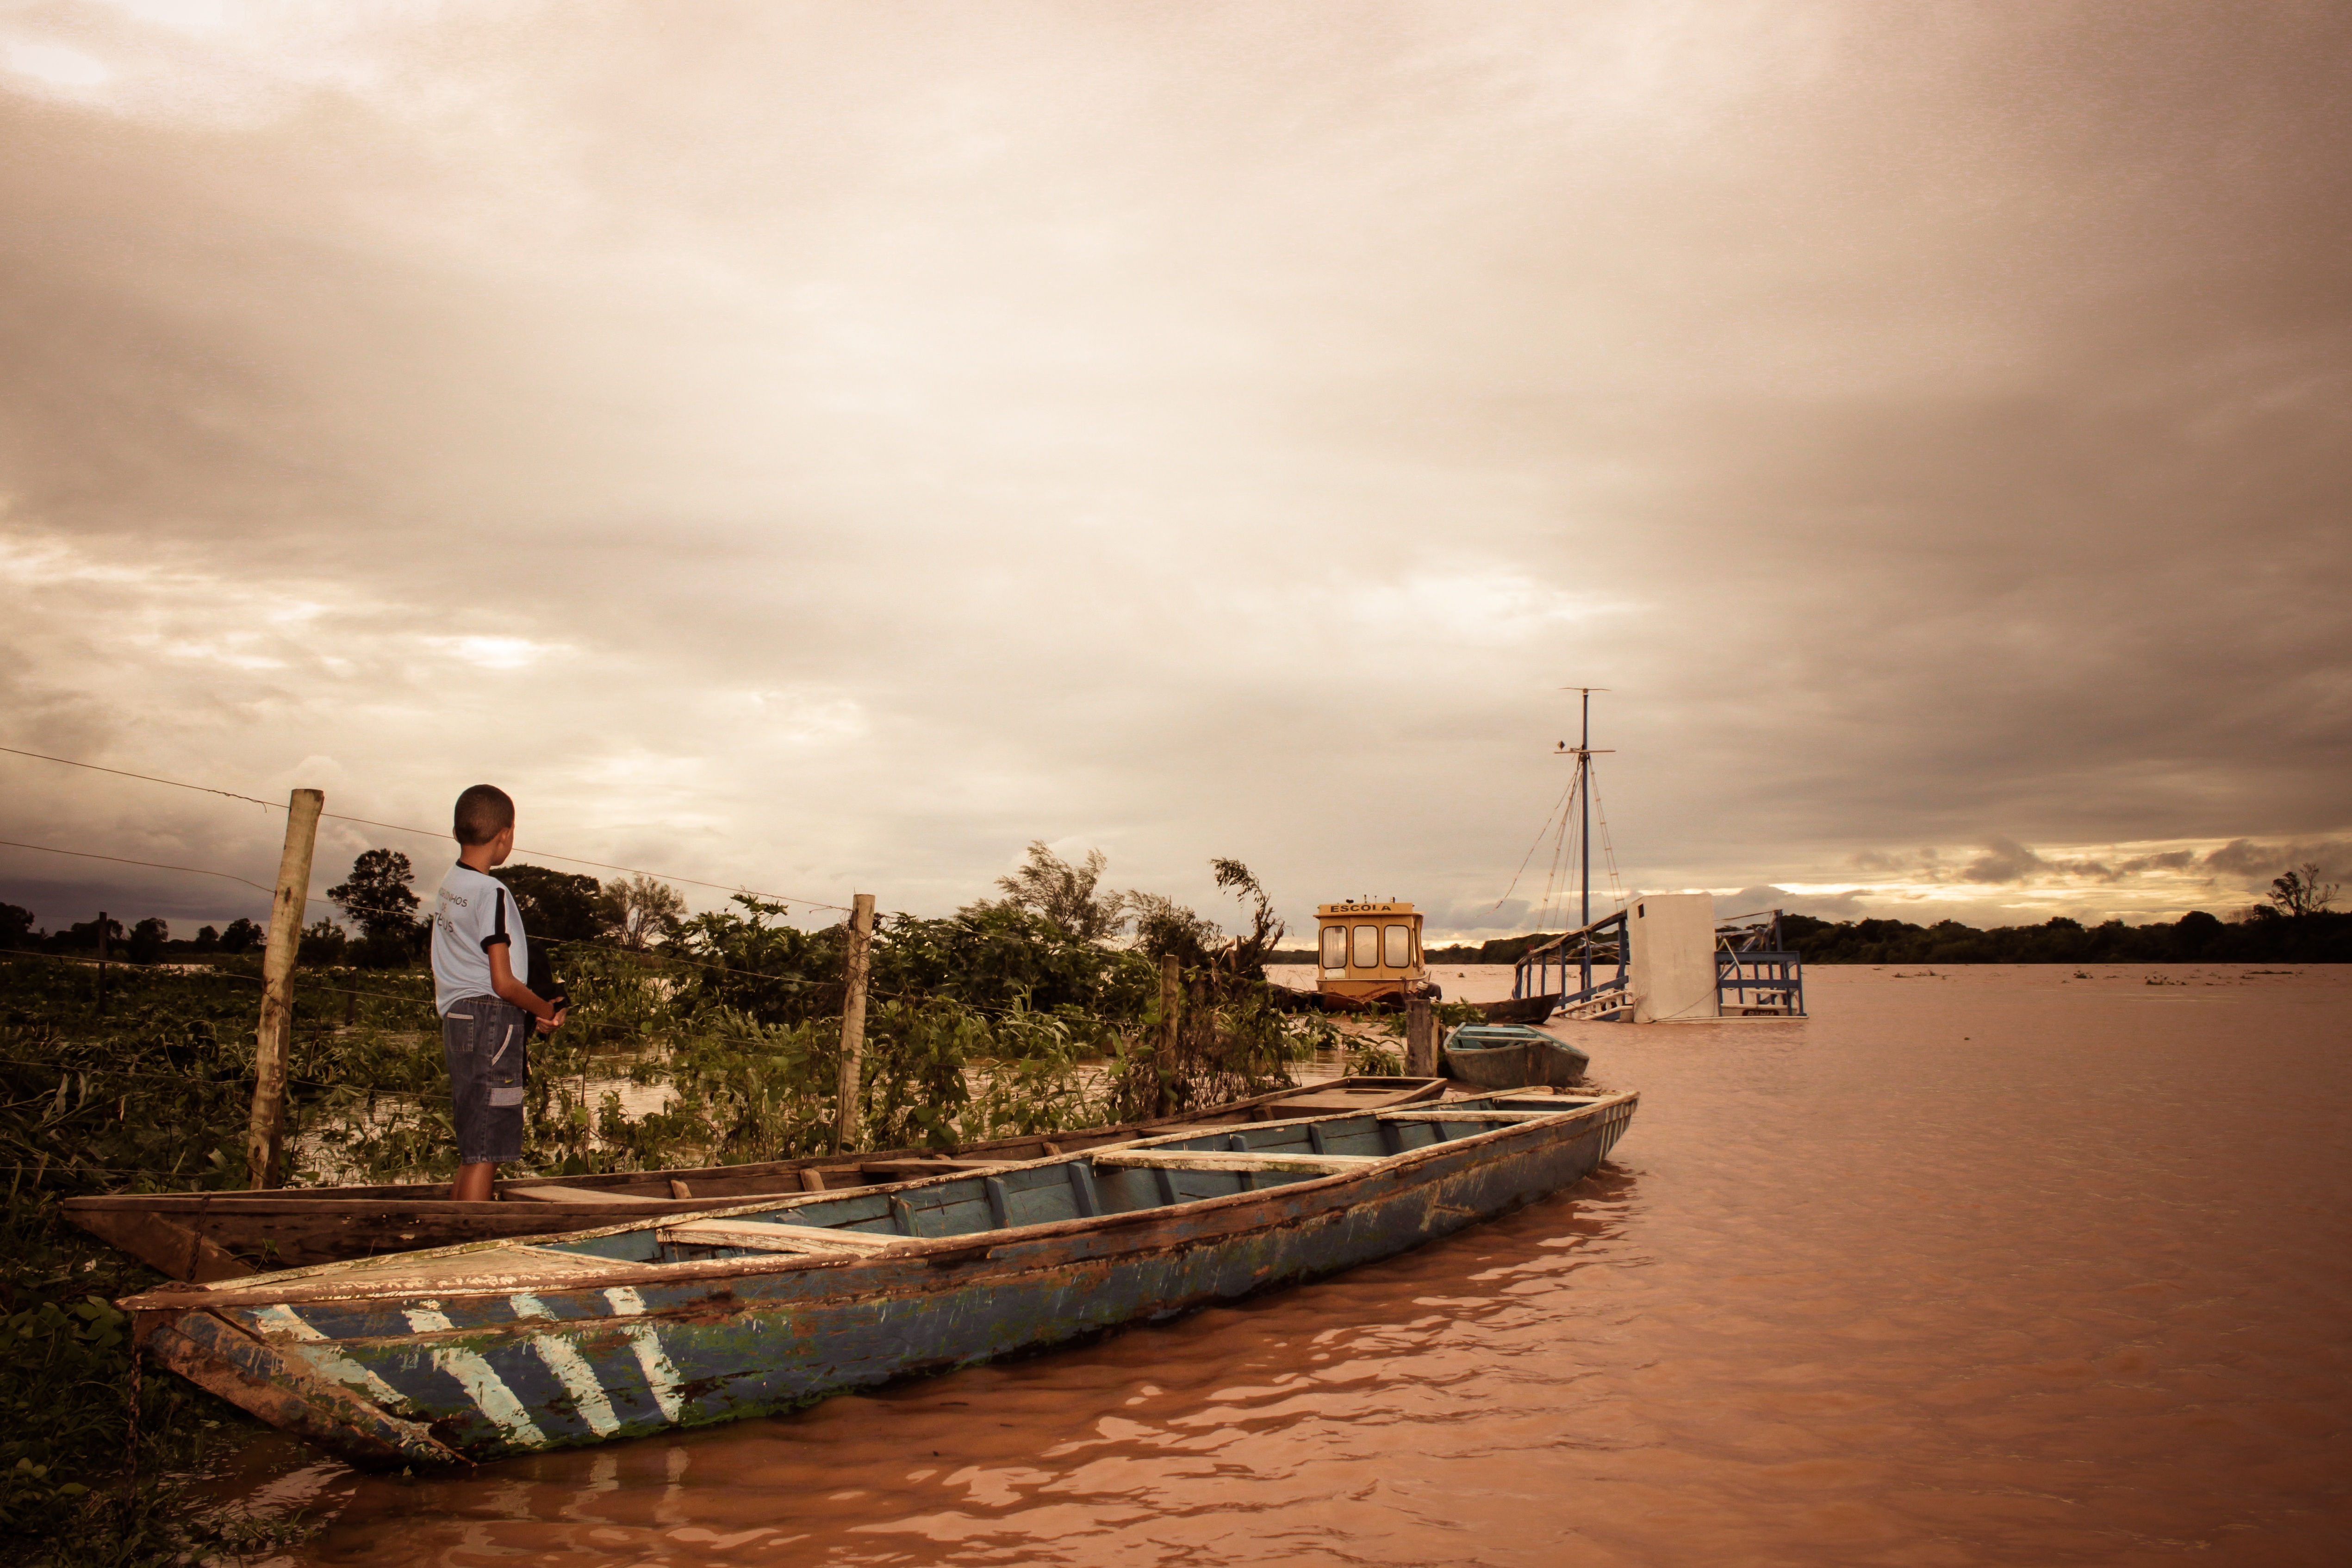
sea, coast, water, ocean, horizon, cloud, sky, sunset, boat, cloudy, morning, shore, boy, kid, river, cityscape, dusk, evening, reflection, vehicle, flood, bay, child, harbor, childhood, waterway, body of water, children, moments, innocence, look, rio, brazilian, minas, river full